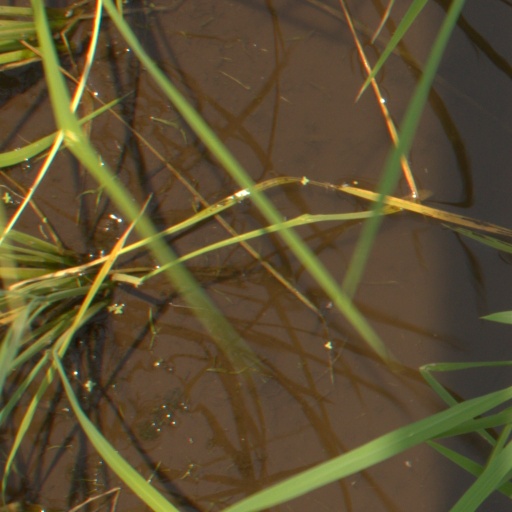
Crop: rice